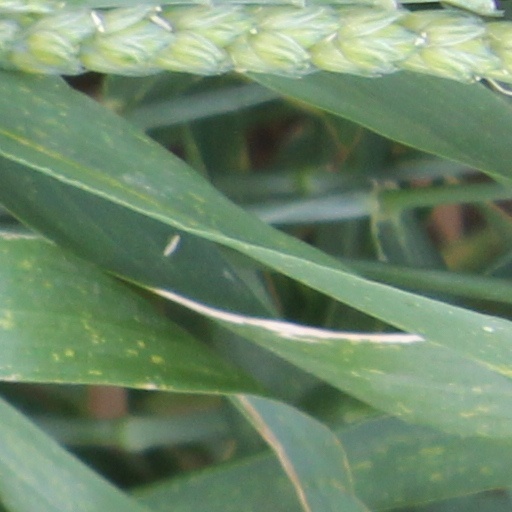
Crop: wheat